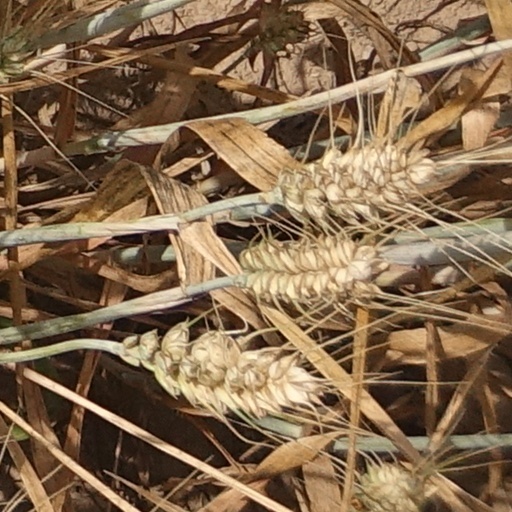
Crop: wheat